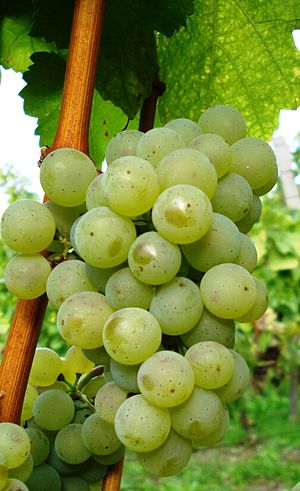
Silvaner
Silvaner-druer fra Franken.
Silvaner er en hvidvinsdrue, som først og fremmest dyrkes i Alsace og Tyskland, hvor dens officielle navne er Grüner Silvaner. I Tyskland kendes den bedst i Liebfraumilch, og produktionen nåede sit højdepunkt i 1970'erne – i høj grad på bekostning af kvaliteten. Den har dog længe haft et bedre ry i Franken end i andre tyske vinregioner. Hvor Silvaner fra Alsace tidligere opfattedes som mere simpel vin, blev den i 2006 godkendt som en af de sorter, der kan bruges til at producere Alsace Grand Cru sammen med de fire 'ædle druer' fra Alsace, omend kun fra vinmarken Zotzenberg.